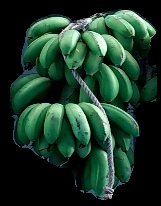
Variety: rasbale
Grade: grade2